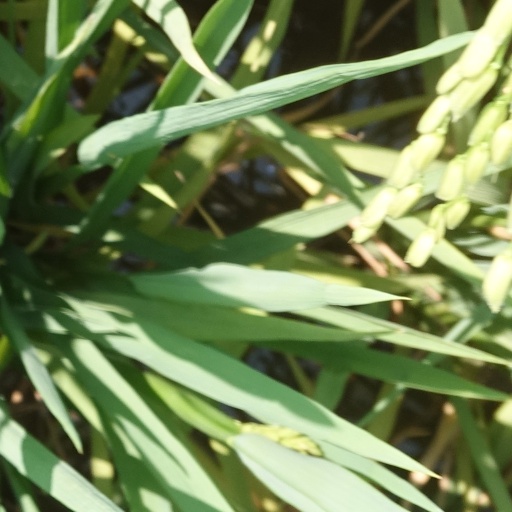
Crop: rice